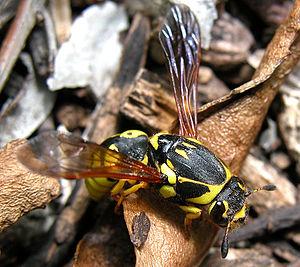
Les Masarinae, forment une sous-famille d'hyménoptères de la famille des Vespidae. Ce sont des guêpes solitaires fouisseuses ou maçonnes qui ont la particularité de nourrir leurs larves de pollen et de nectar. Leur genre-type est Masaris.